Bedminster railway station

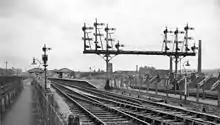
The rebuilt station in 1963, viewed from the east.

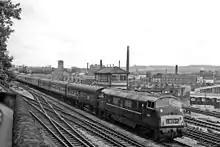
An express train passes Bedminster in 1963. The signal box is visible in the background.

The station was rebuilt in the early 1930s to enable the line to be four-tracked. The ornate buildings were demolished, and were replaced by more austere buildings on two island platforms between the tracks, including two waiting rooms, ticket and parcel offices. The new station was completed on 30 April 1932 and was accessed, as now, by a subway from Fraser Street. The station employed 15 men in 1938. There was a 74 lever signal box to the east of the northern platform, and also a small siding to serve local coal merchants.